Südwestrundfunk

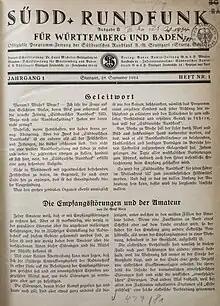
Program guide of Süddeutsche Rundfunk AG (SÜRAG) Stuttgart (18 September 1924)

SWR was established on 1 January 1998 through the merger of "Süddeutscher Rundfunk" (SDR, Southern German Broadcasting), formerly headquartered in Stuttgart, and "Südwestfunk" (SWF, South West Radio), formerly headquartered in Baden-Baden. The new corporation began broadcasting on 1 September 1998. Its predecessor organizations, SDR and SWF, were formally dissolved at 24:00 on 30 September 1998, SWR legally succeeding them with effect from 0:00 on 1 October 1998.